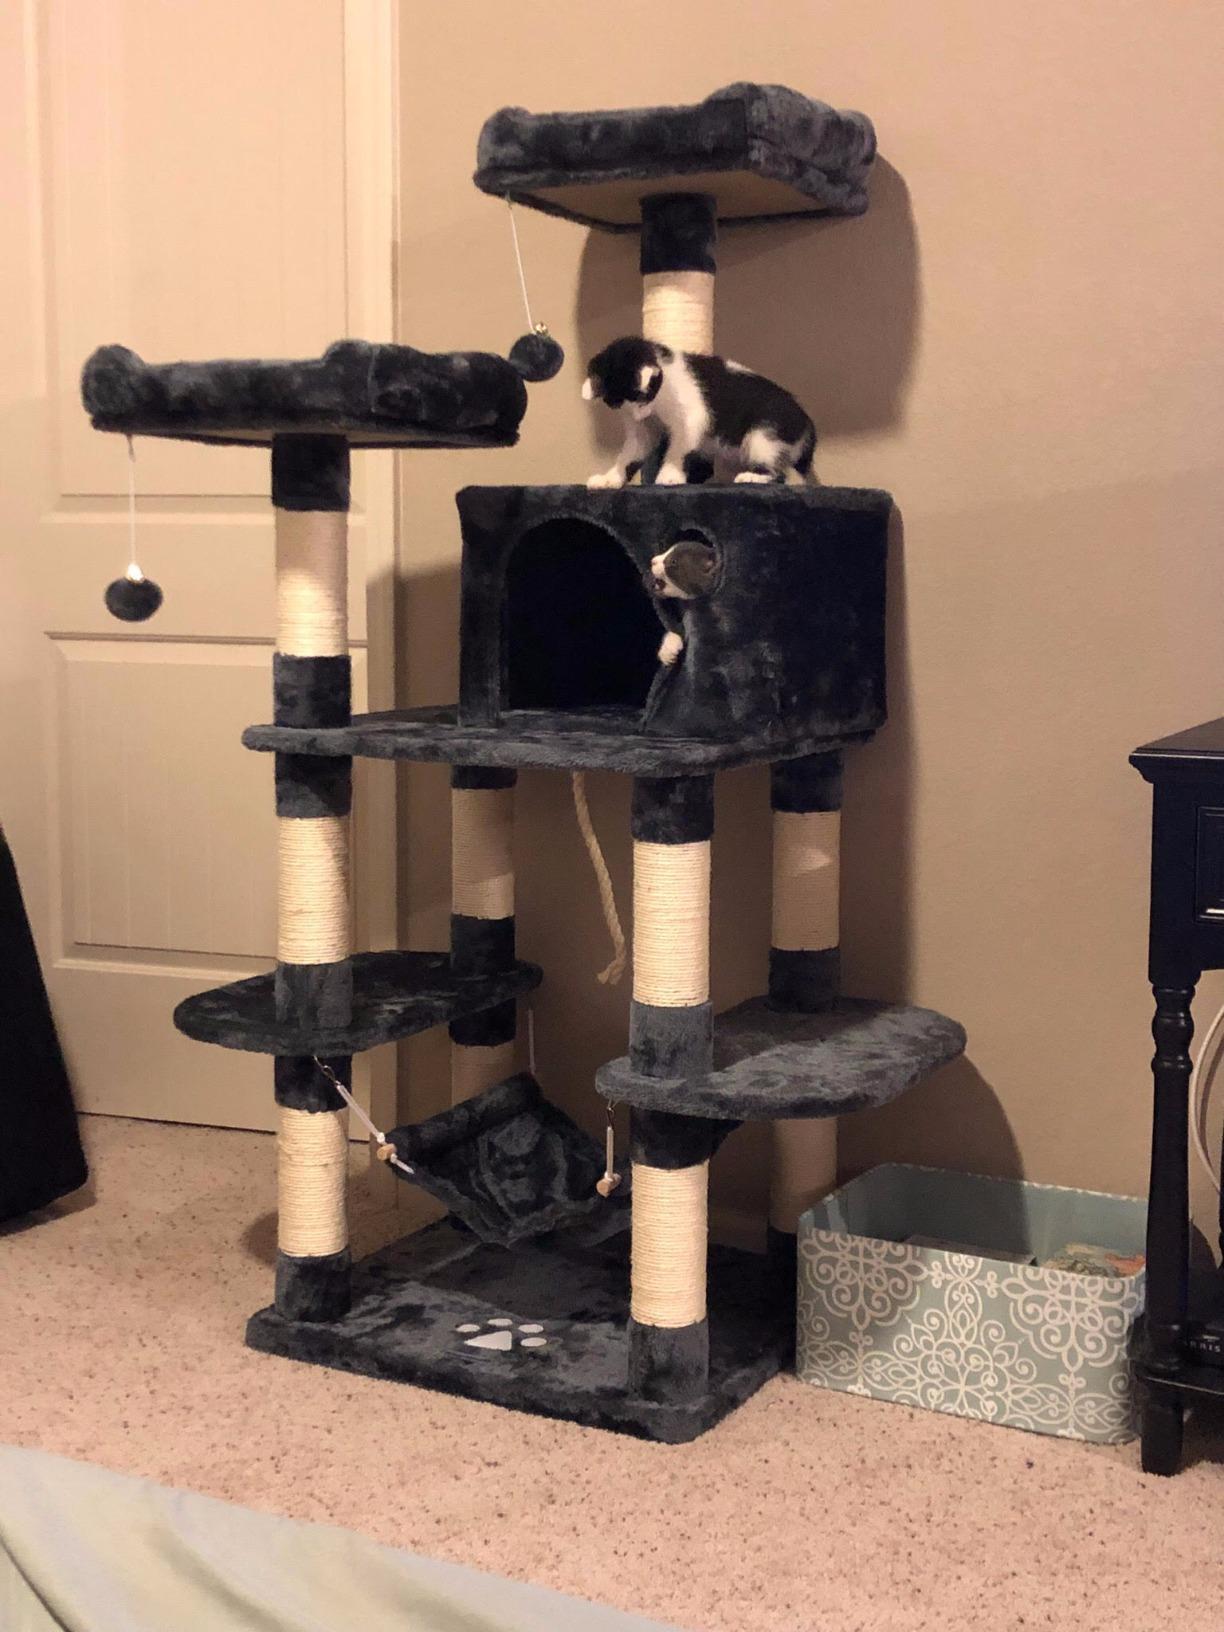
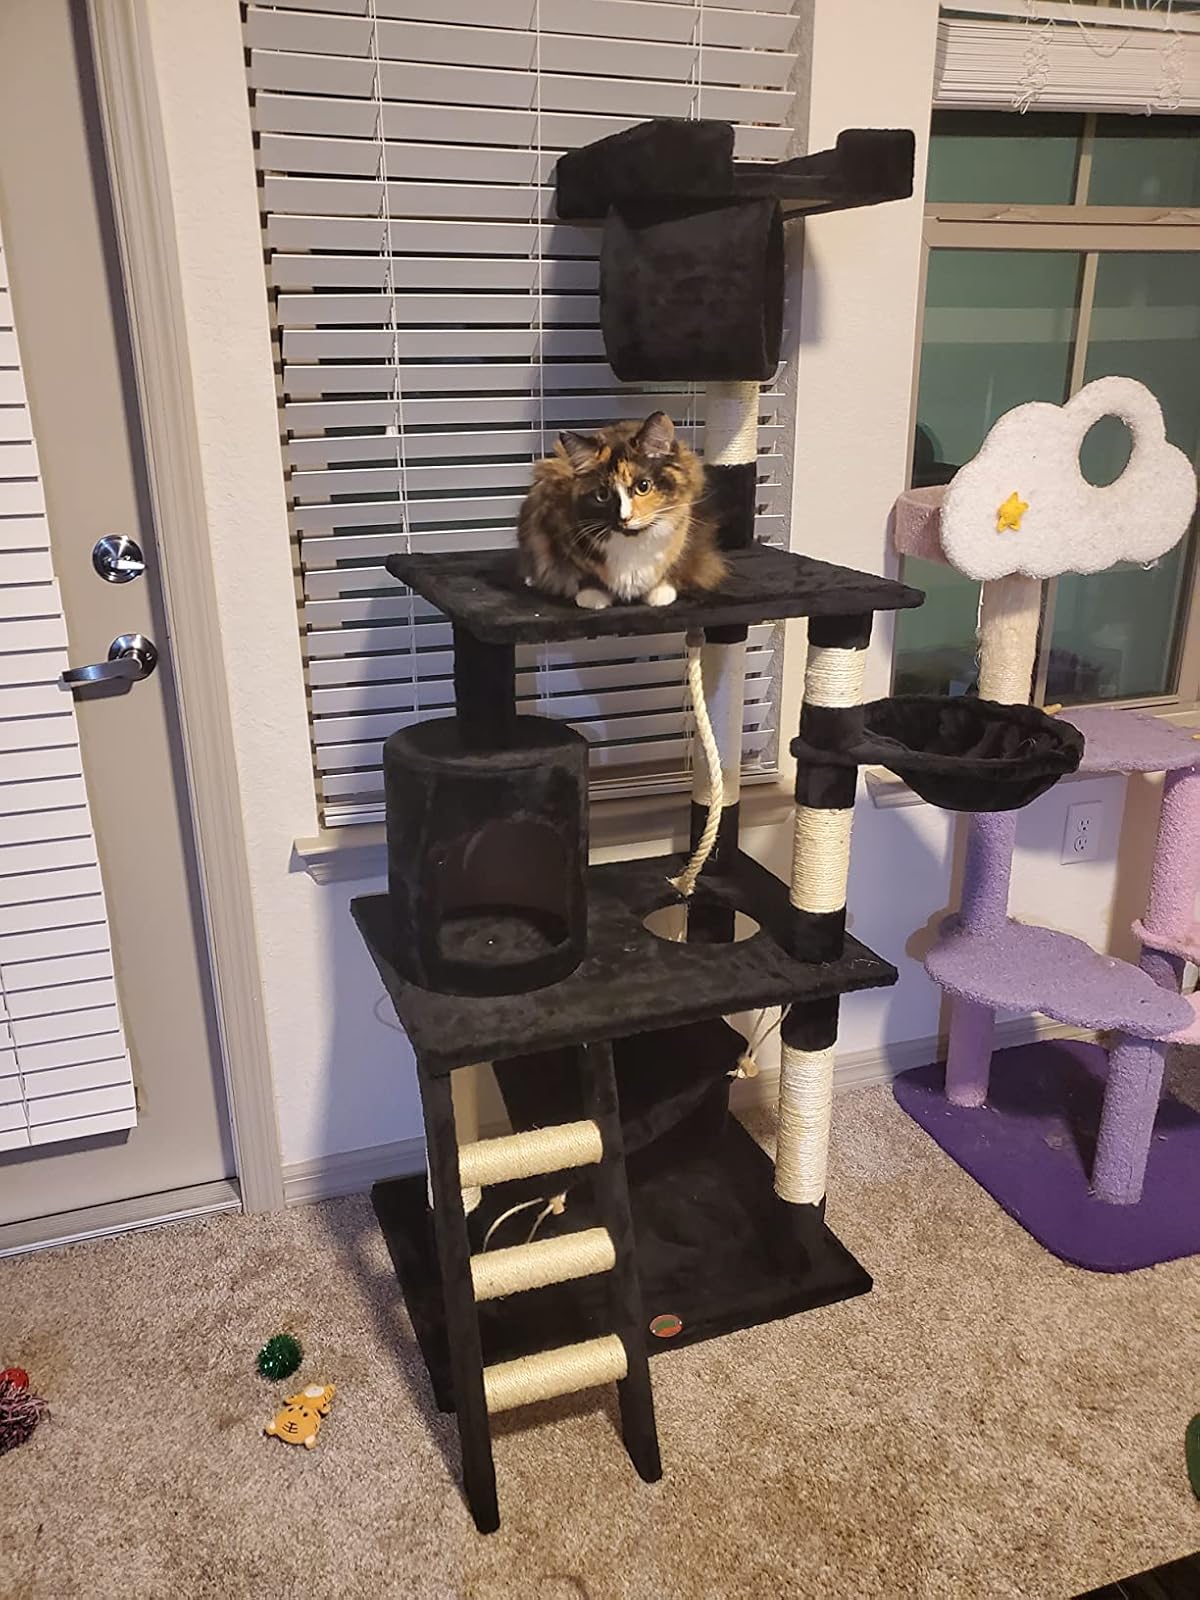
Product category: items_cat tree
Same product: no